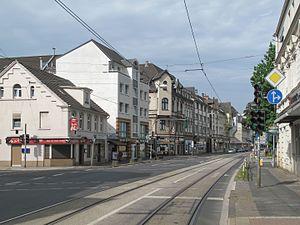
Wattenscheid est une ancienne ville allemande dans la région du Ruhr et le land de Rhénanie-du-Nord-Westphalie. Peuplée de 72 736 habitants, elle a été intégrée à Bochum le 1ᵉʳ janvier 1975.